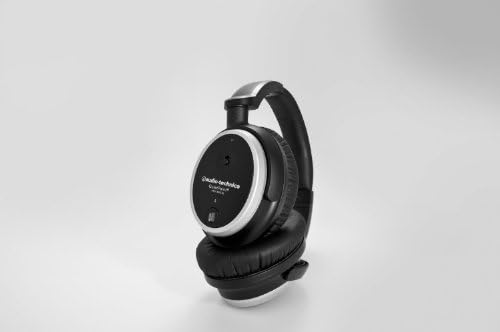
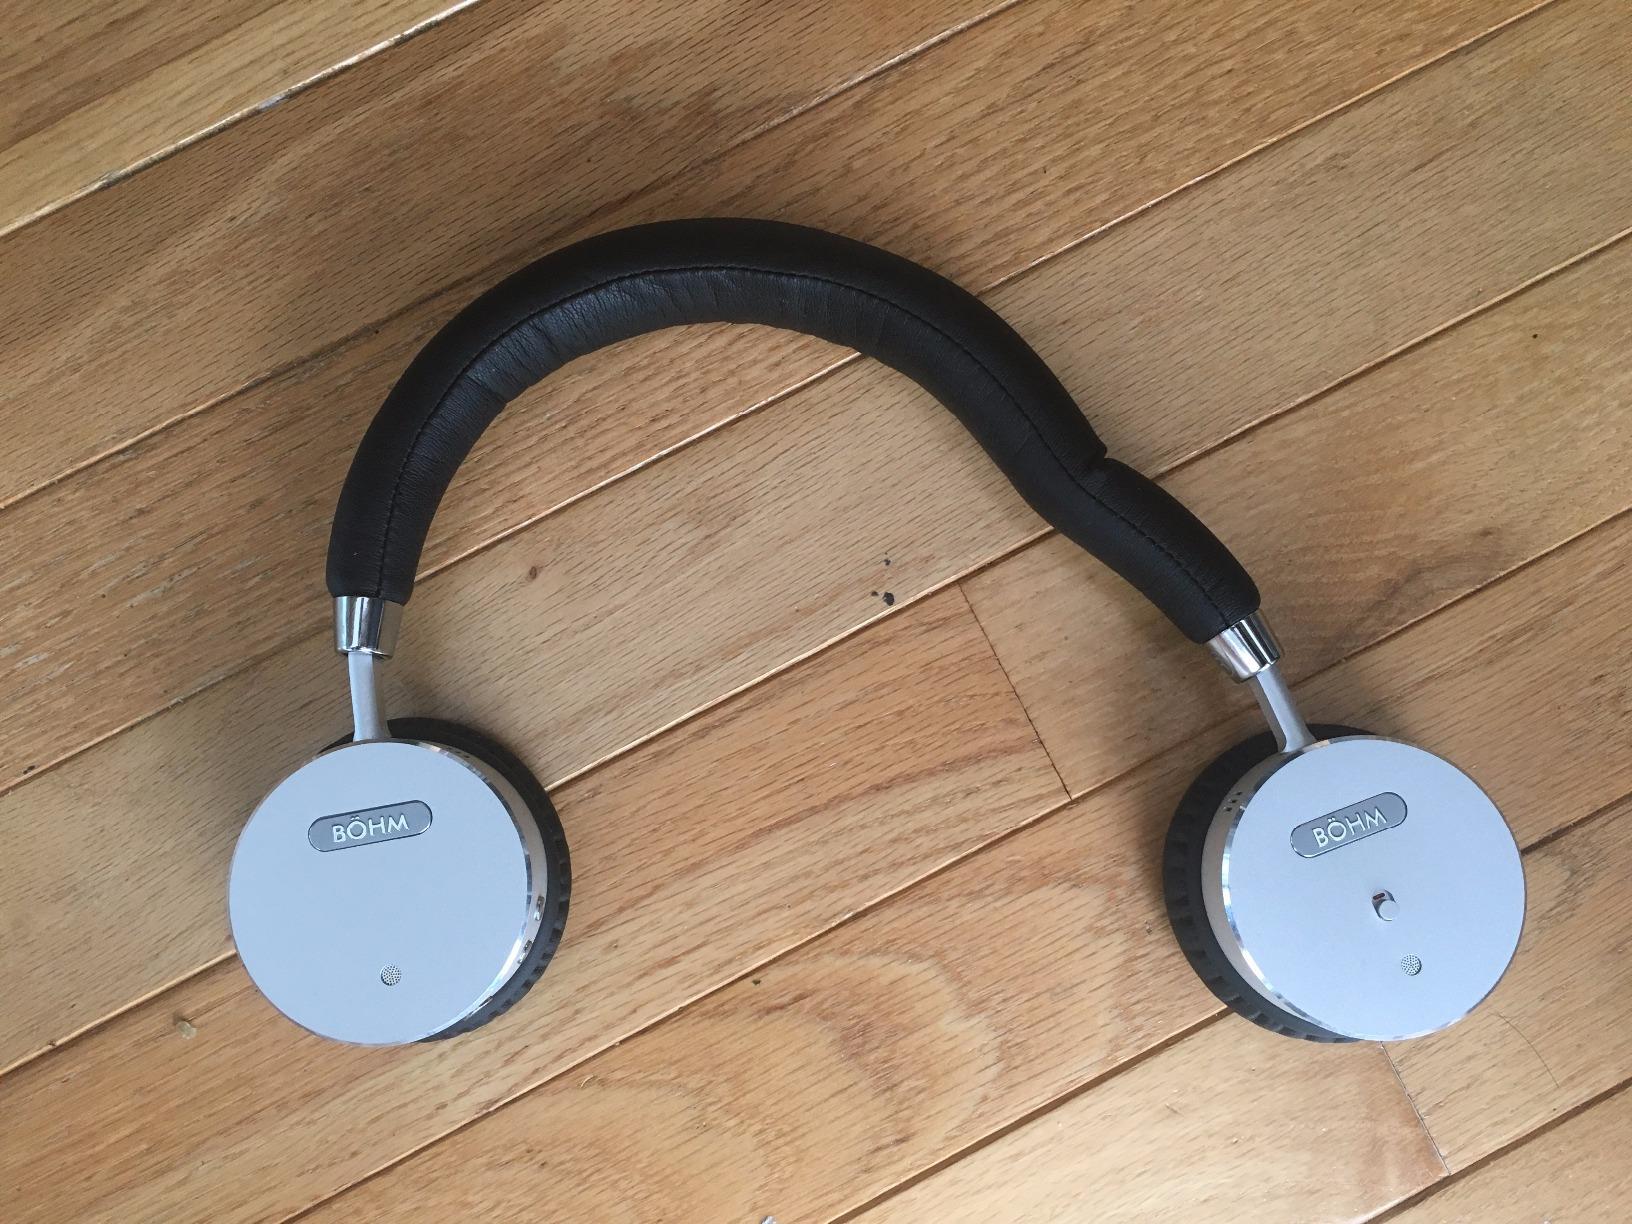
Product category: headphones
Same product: no